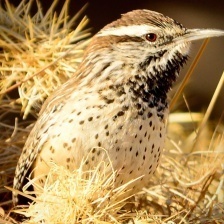
Species: CACTUS WREN
Scientific name: CAMPYLORHYNCHUS BRUNNEICAPILLUS